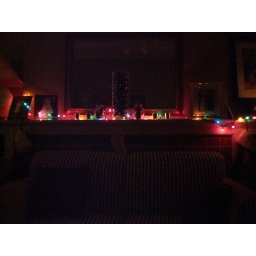
the view above the screen from the laptop for the saturday morning internet binge.